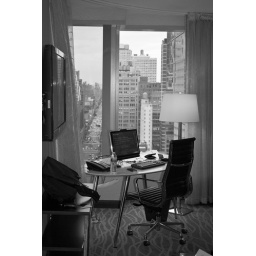
Manhattan in black & white